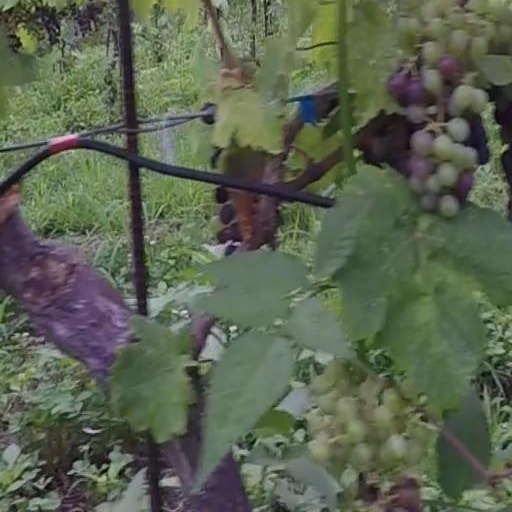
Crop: grape